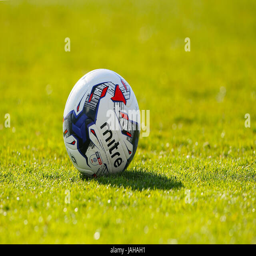
general view of a football on the pitch